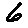
Label: 6